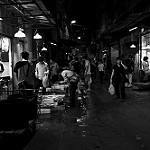
Scene: Outdoor